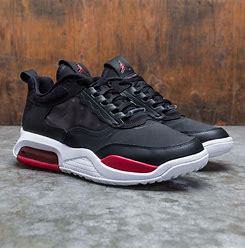
Brand: Jordan
Model: Max 200